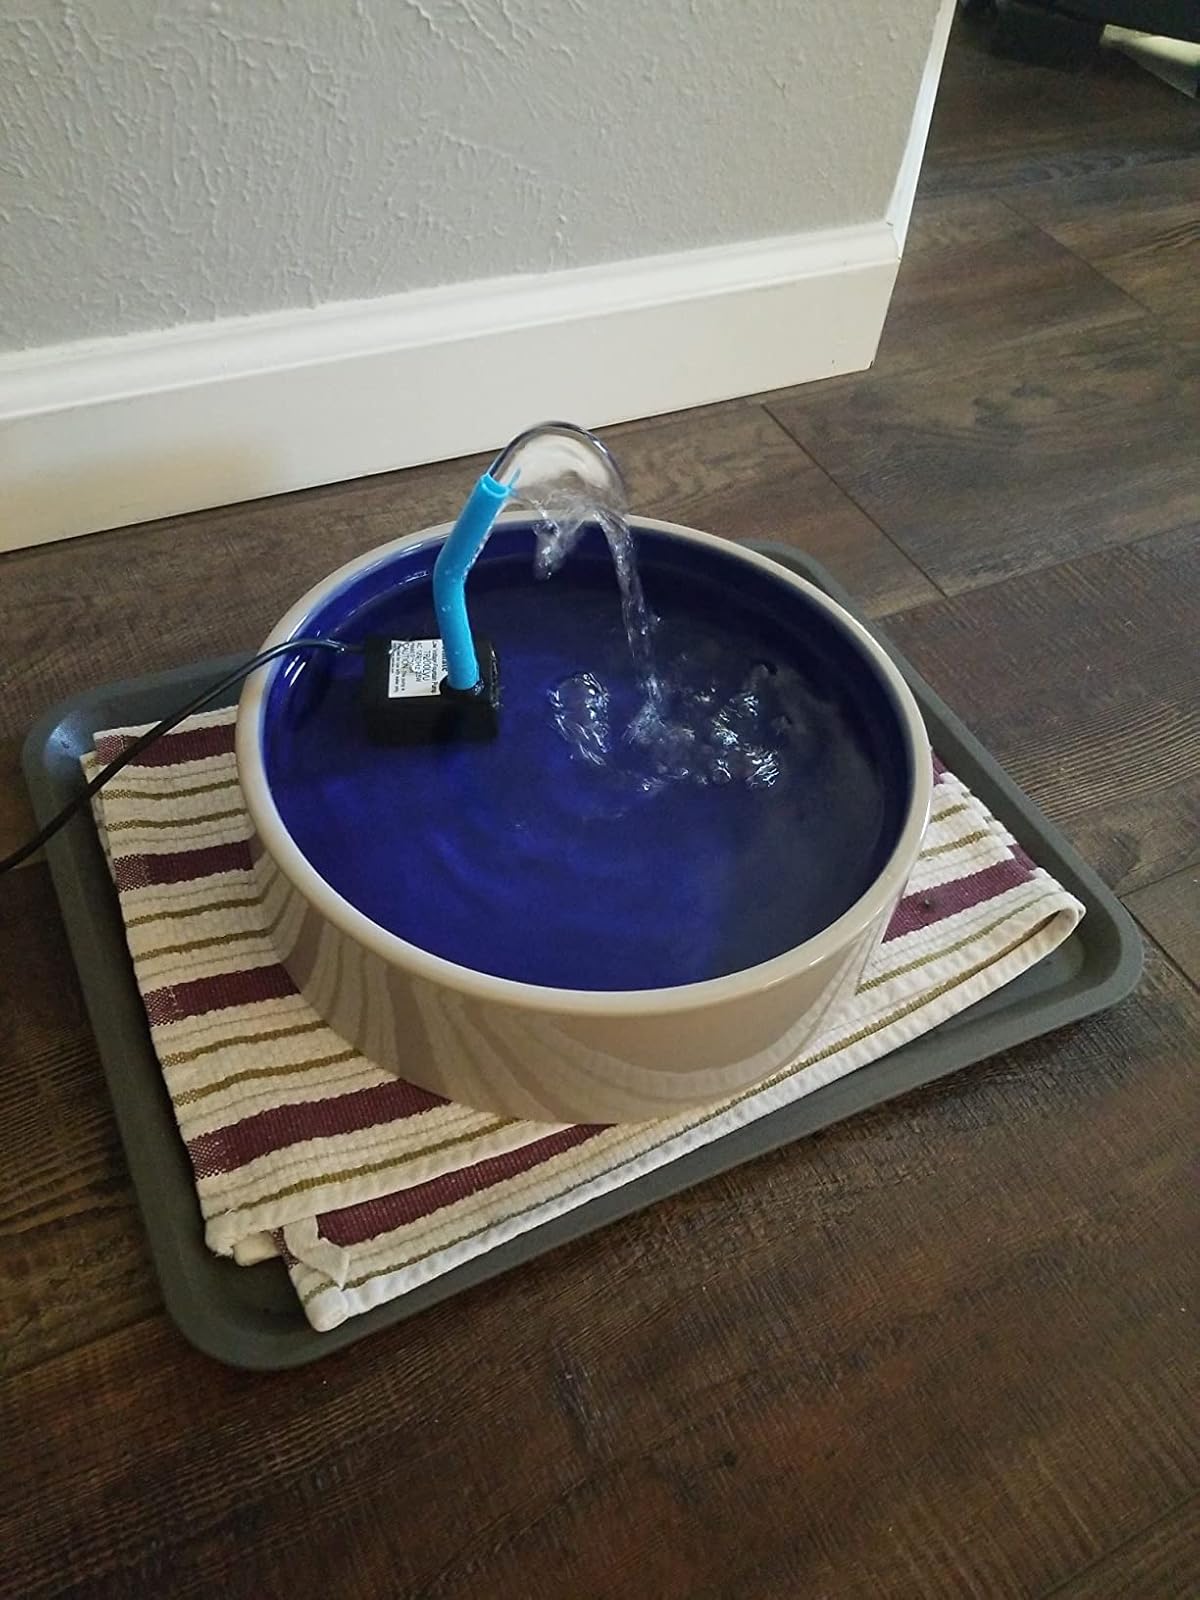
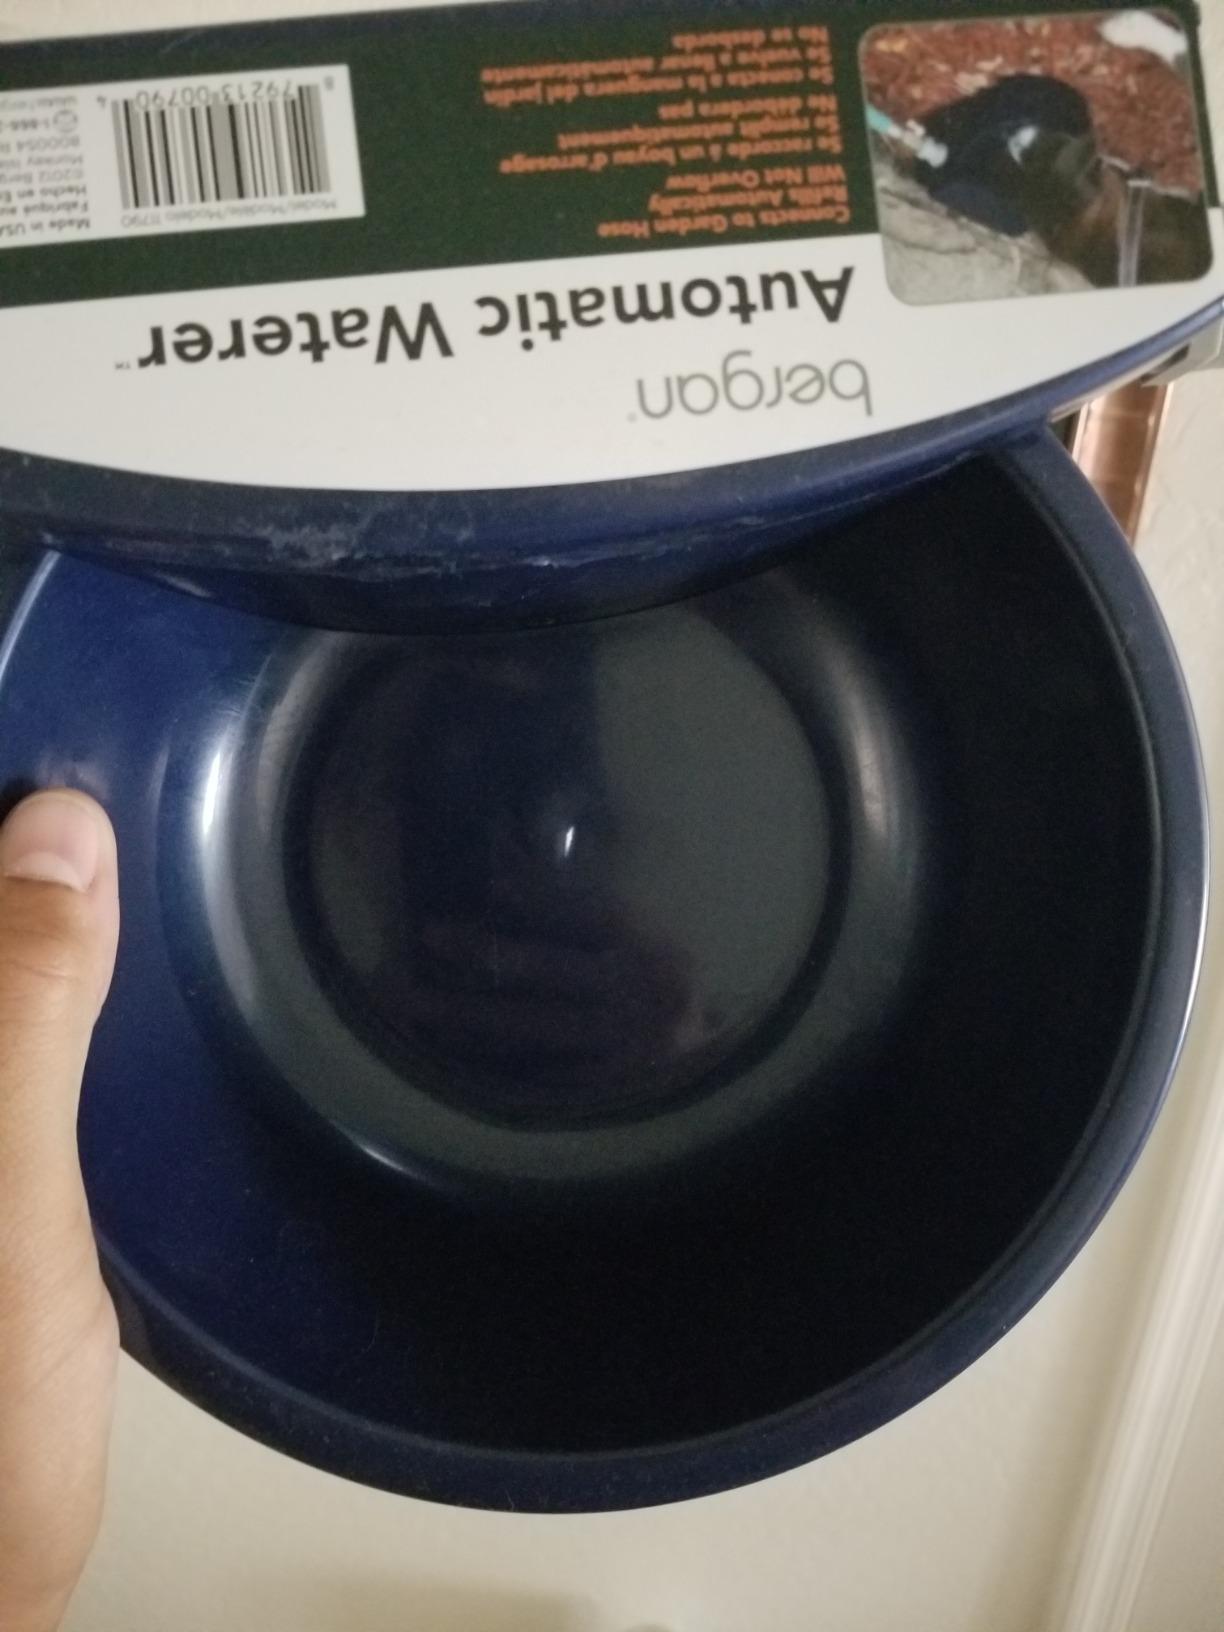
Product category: items_bowl
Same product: no